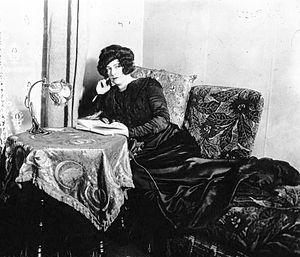
Jeanne Primitive Mette, dite Jane Catulle Mendès, née le 16 mars 1867 à dans le 6ᵉ arrondissement de Paris et morte le 9 juin 1955 à Paris, est une poétesse française.